Wigand of Marburg

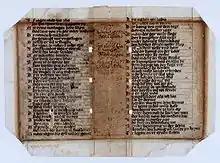
A fragment of Wigand of Marburg's chronicle containing lines 36-105 of fragment B (using Hirsch, et al.'s labeling)

Wigand of Marburg was a German herald of the Teutonic Knights in Prussia and one of the notable chroniclers of the Middle Ages.